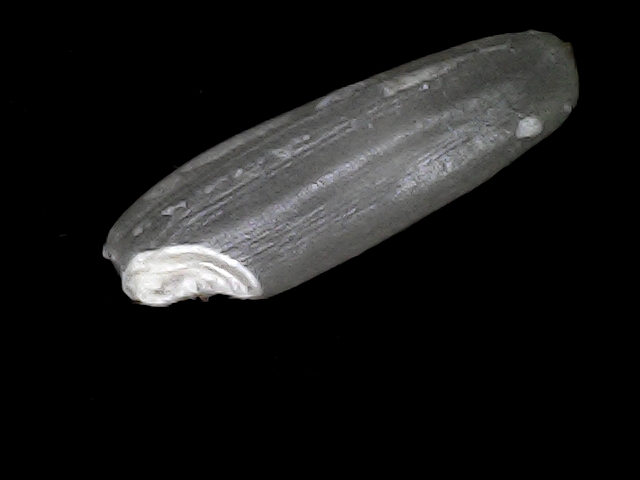
Rice variety: BD49